ThinkPad Tablet 2

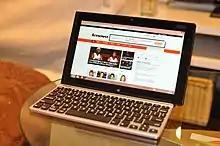
ThinkPad Tablet 2 with keyboard

According to "The Verge", "It may be a ThinkPad, but this device is unequivocally a tablet — a wide, skinny, thin tablet, more like a Kindle Fire HD than a MacBook Air. The all-black exterior is sleek but utterly ordinary, and its 1.3-pound heft is pretty much bog standard as well. It's certainly well-made, with comfortable rounded corners and a soft-touch matte finish, it's just not a particularly unique look." The Tablet 2 has a magnesium frame and a black polycarbonate case.